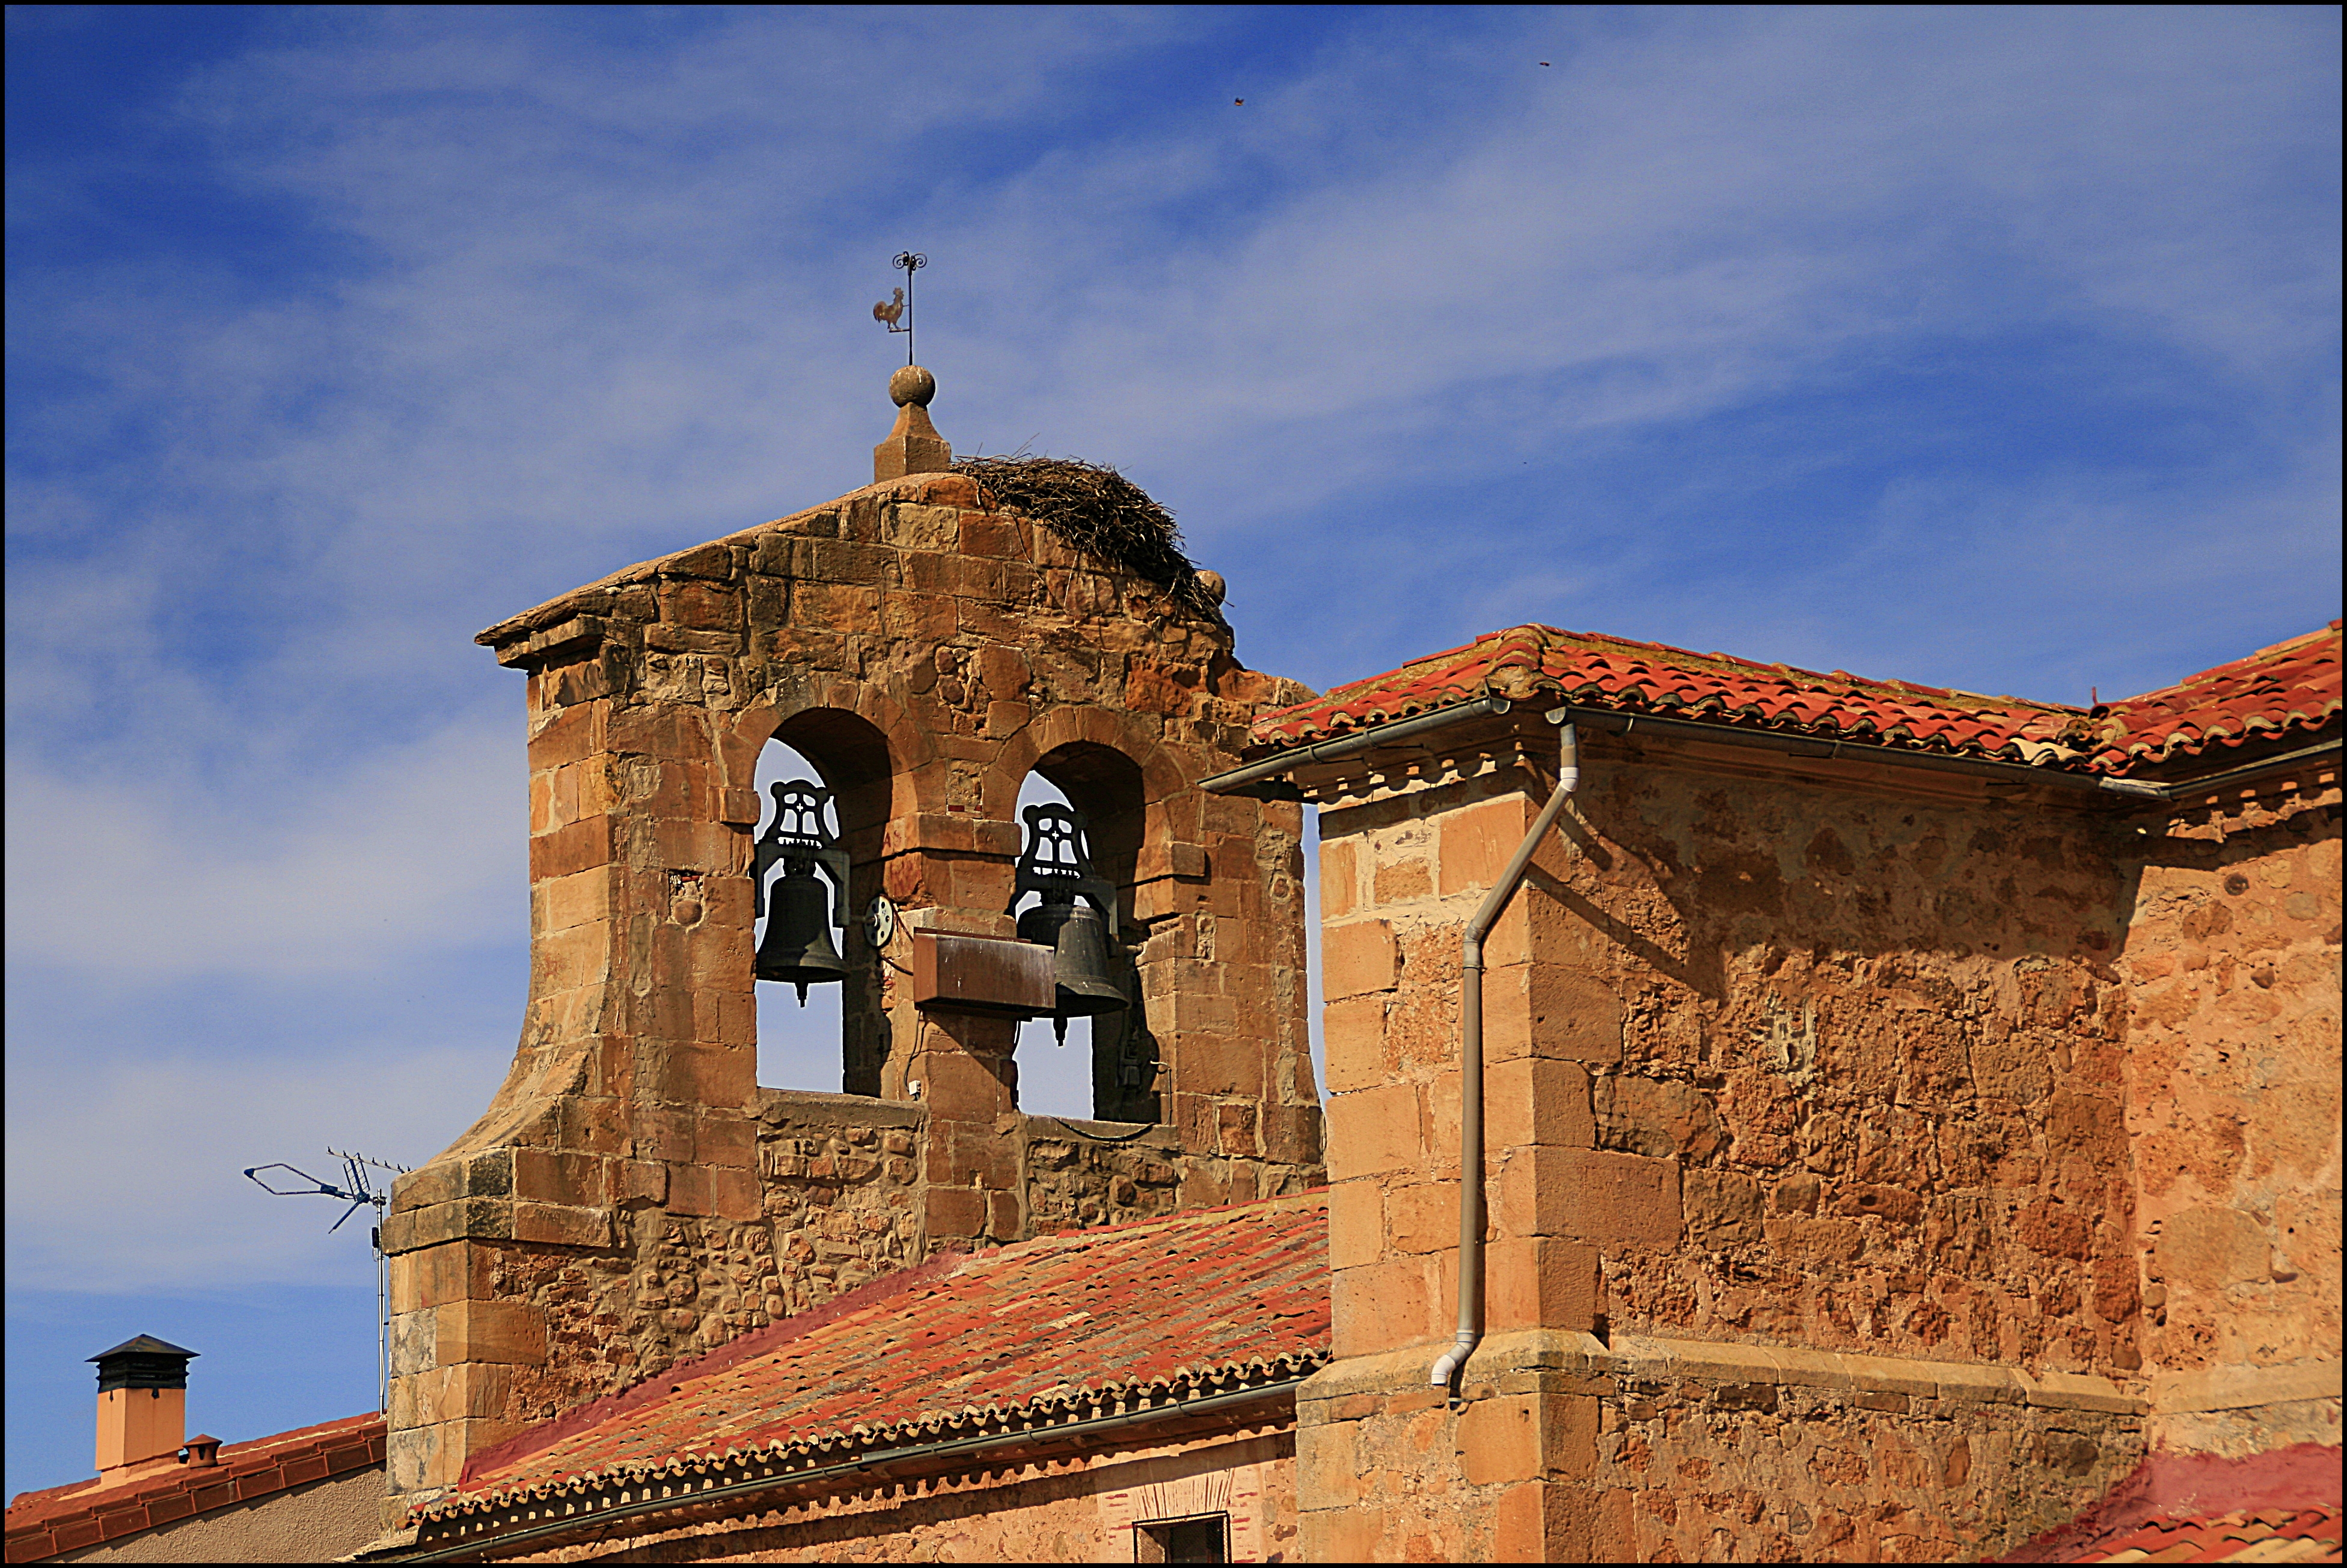
architecture, town, building, travel, tower, landmark, facade, church, fortification, tourism, place of worship, spain, temple, monastery, paisaje, castilla, history, soria, garray, miguel, magarcia, castillayleon, espana, otono, historic site, ancient history